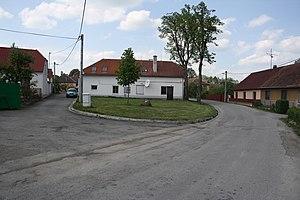
Valdíkov est une commune du district de Třebíč, dans la région de Vysočina, en République tchèque. Sa population s'élevait à 106 habitants en 2019.